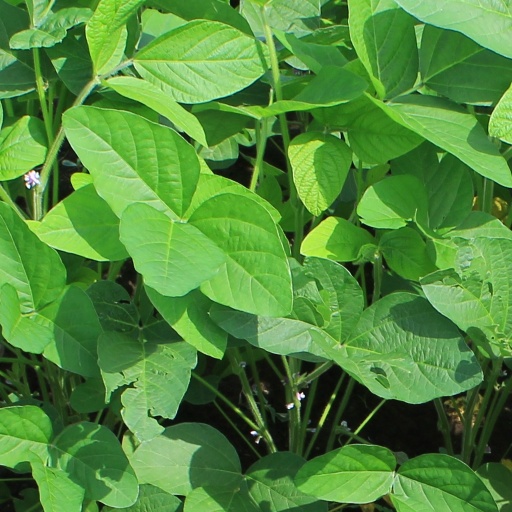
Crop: soybean